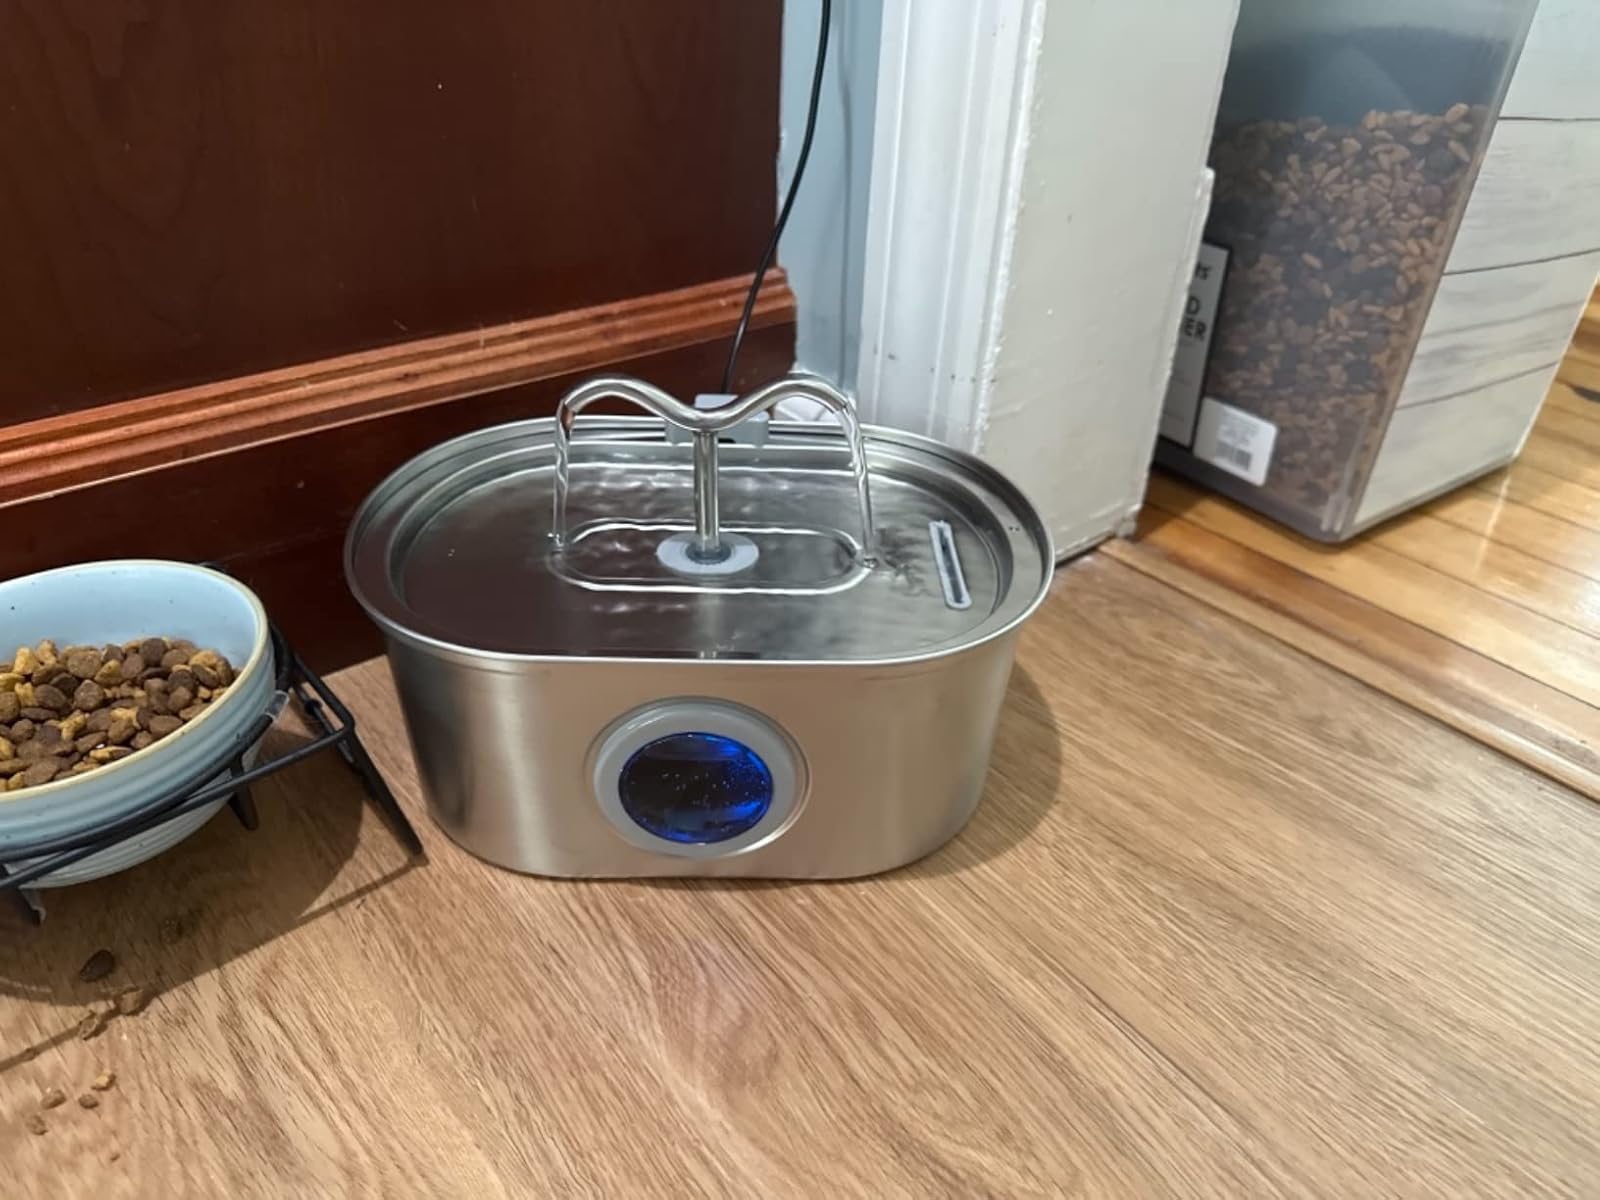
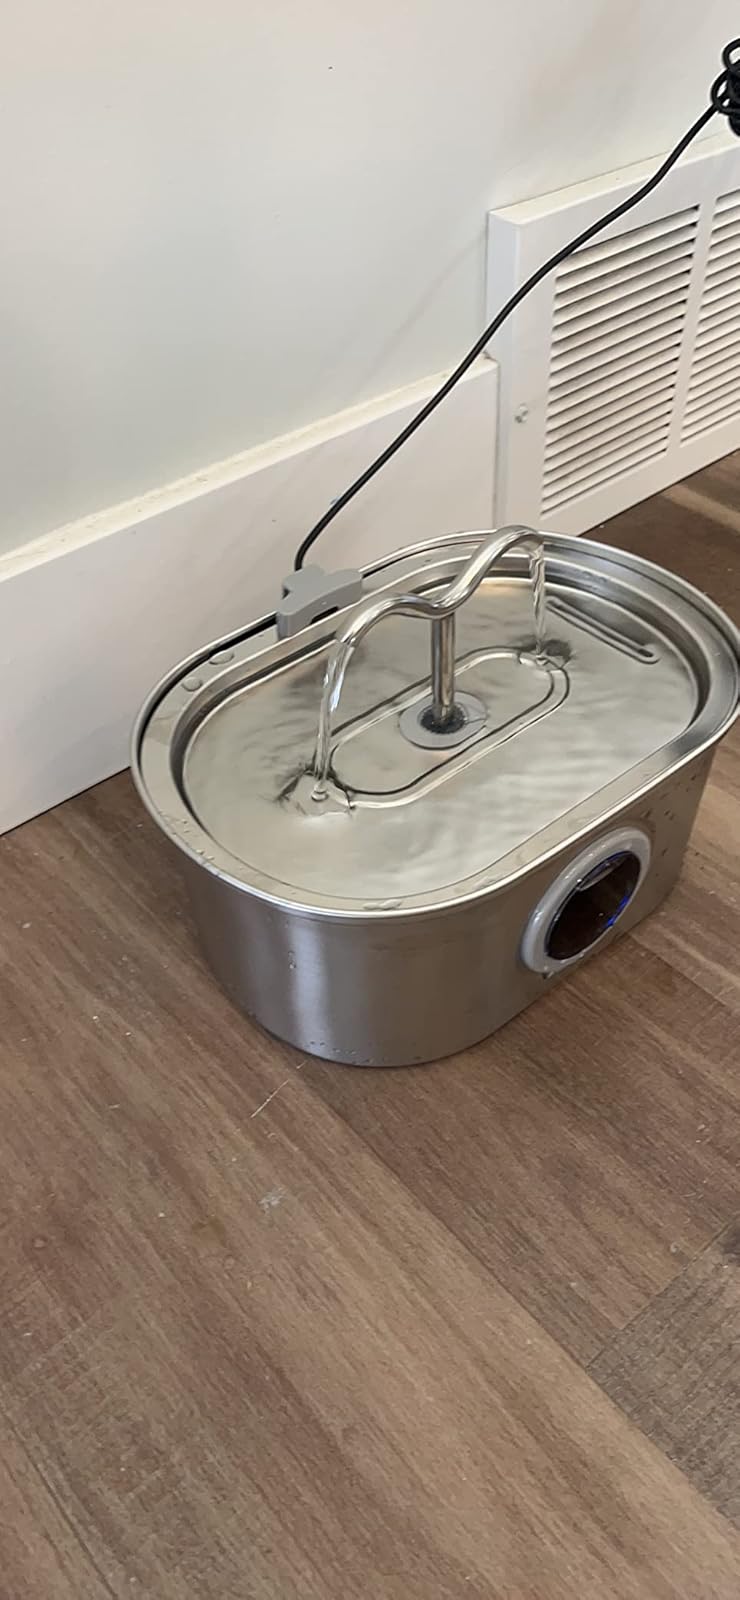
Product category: items_bowl
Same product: yes